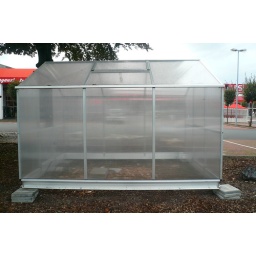
Glas house on the compound of Bauhaus DIY market in Frankfurt Fechenheim, 7.9. 2008